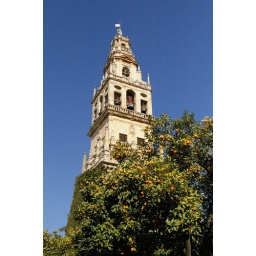
tower over oranges